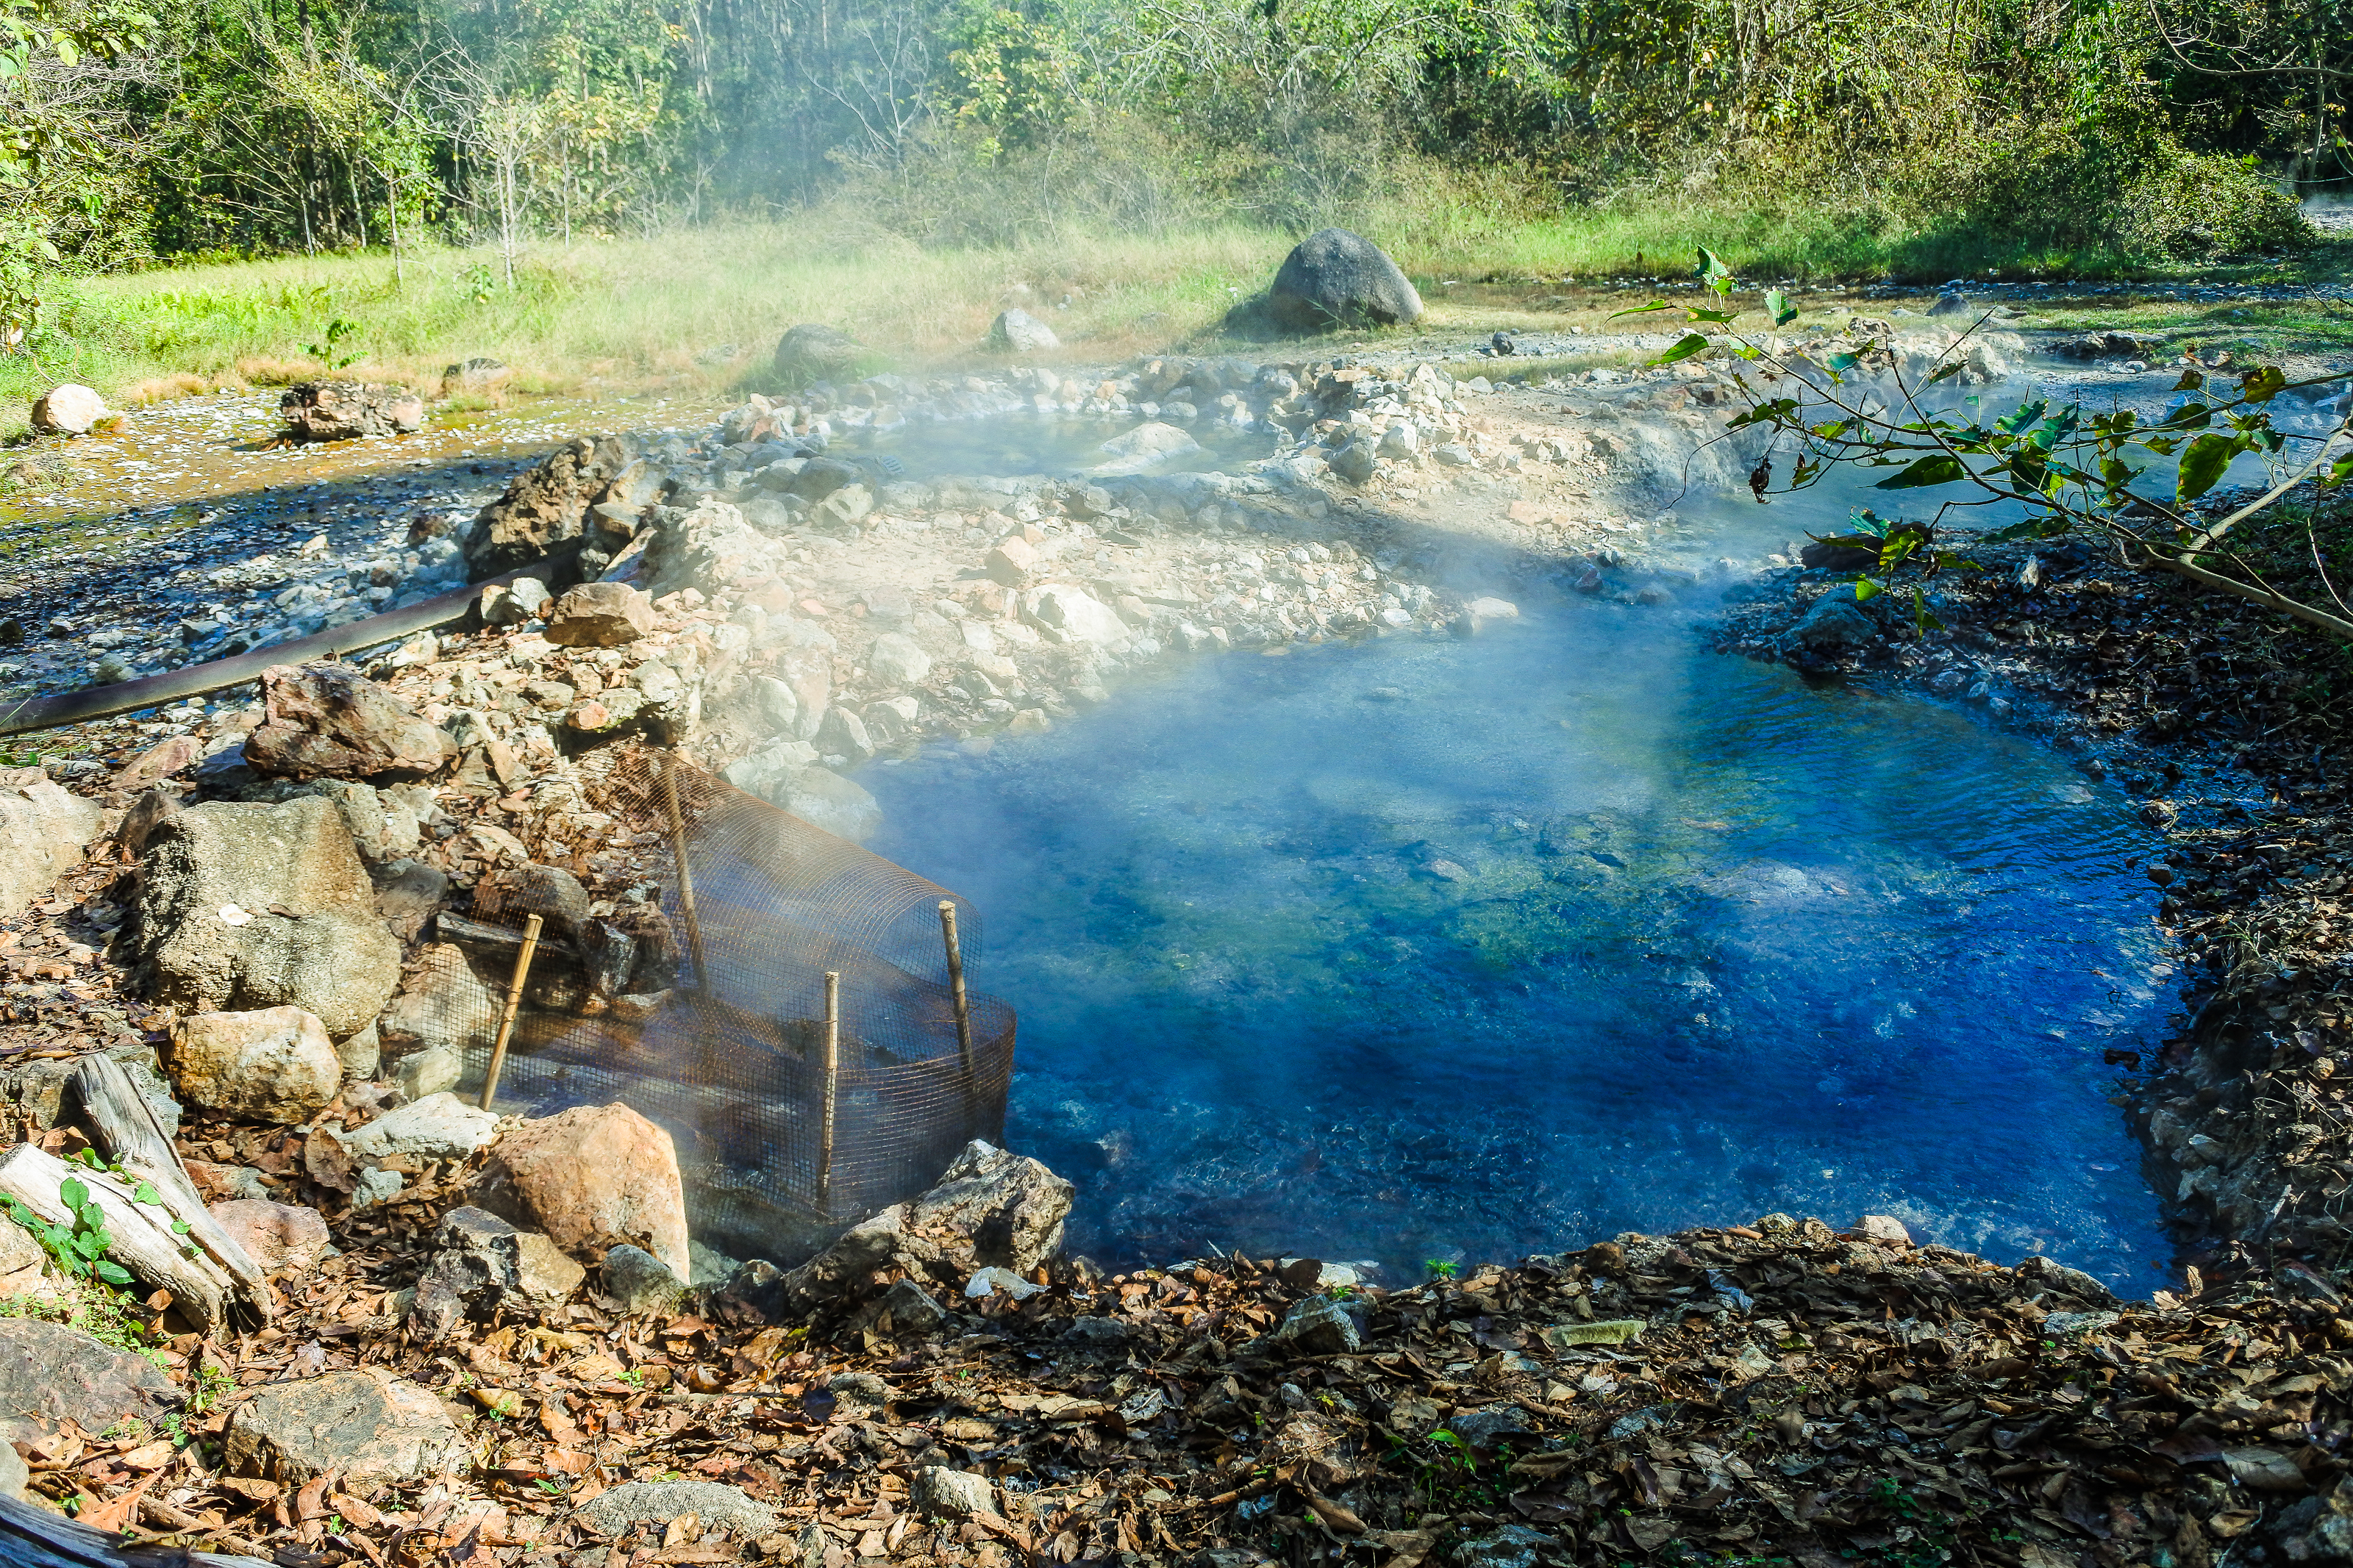
brimstone, fountain, scenic, spring, beautiful, mountain, son, white, thailand, geothermal, pai, sulfur, attractions, mineral, nobody, natural, basin, water, flowing, geyser, hong, warm, boiling, wilderness, fog, heat, dangerous, mea, tourism, geology, hot, scenery, mist, rock, national, steam, place, park, nature, sulphur, smoke, volatile, stone, explosion, outdoors, eruption, travel, wild, landscape, body of water, water resources, mineral spring, natural landscape, watercourse, pond, bank, Drainage basin